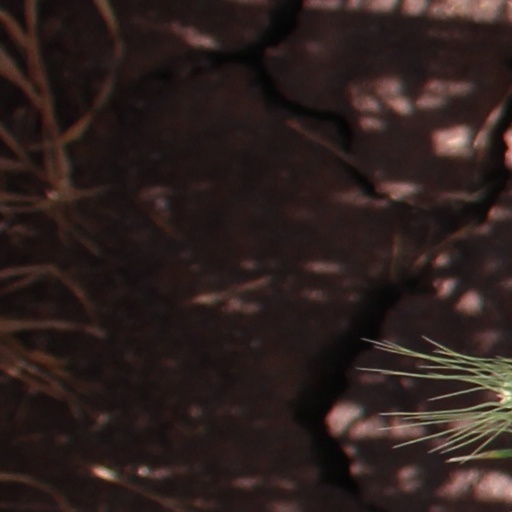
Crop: wheat